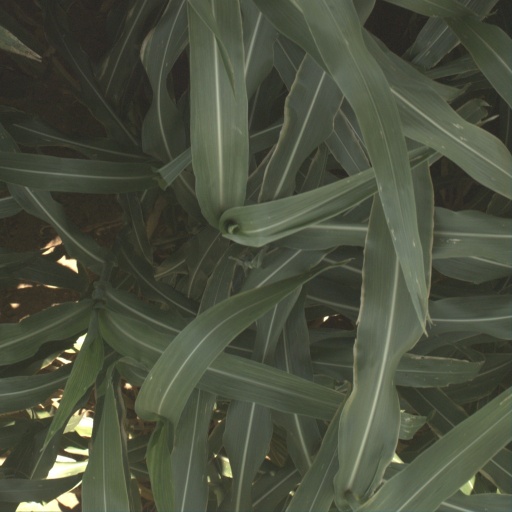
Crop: sorghum